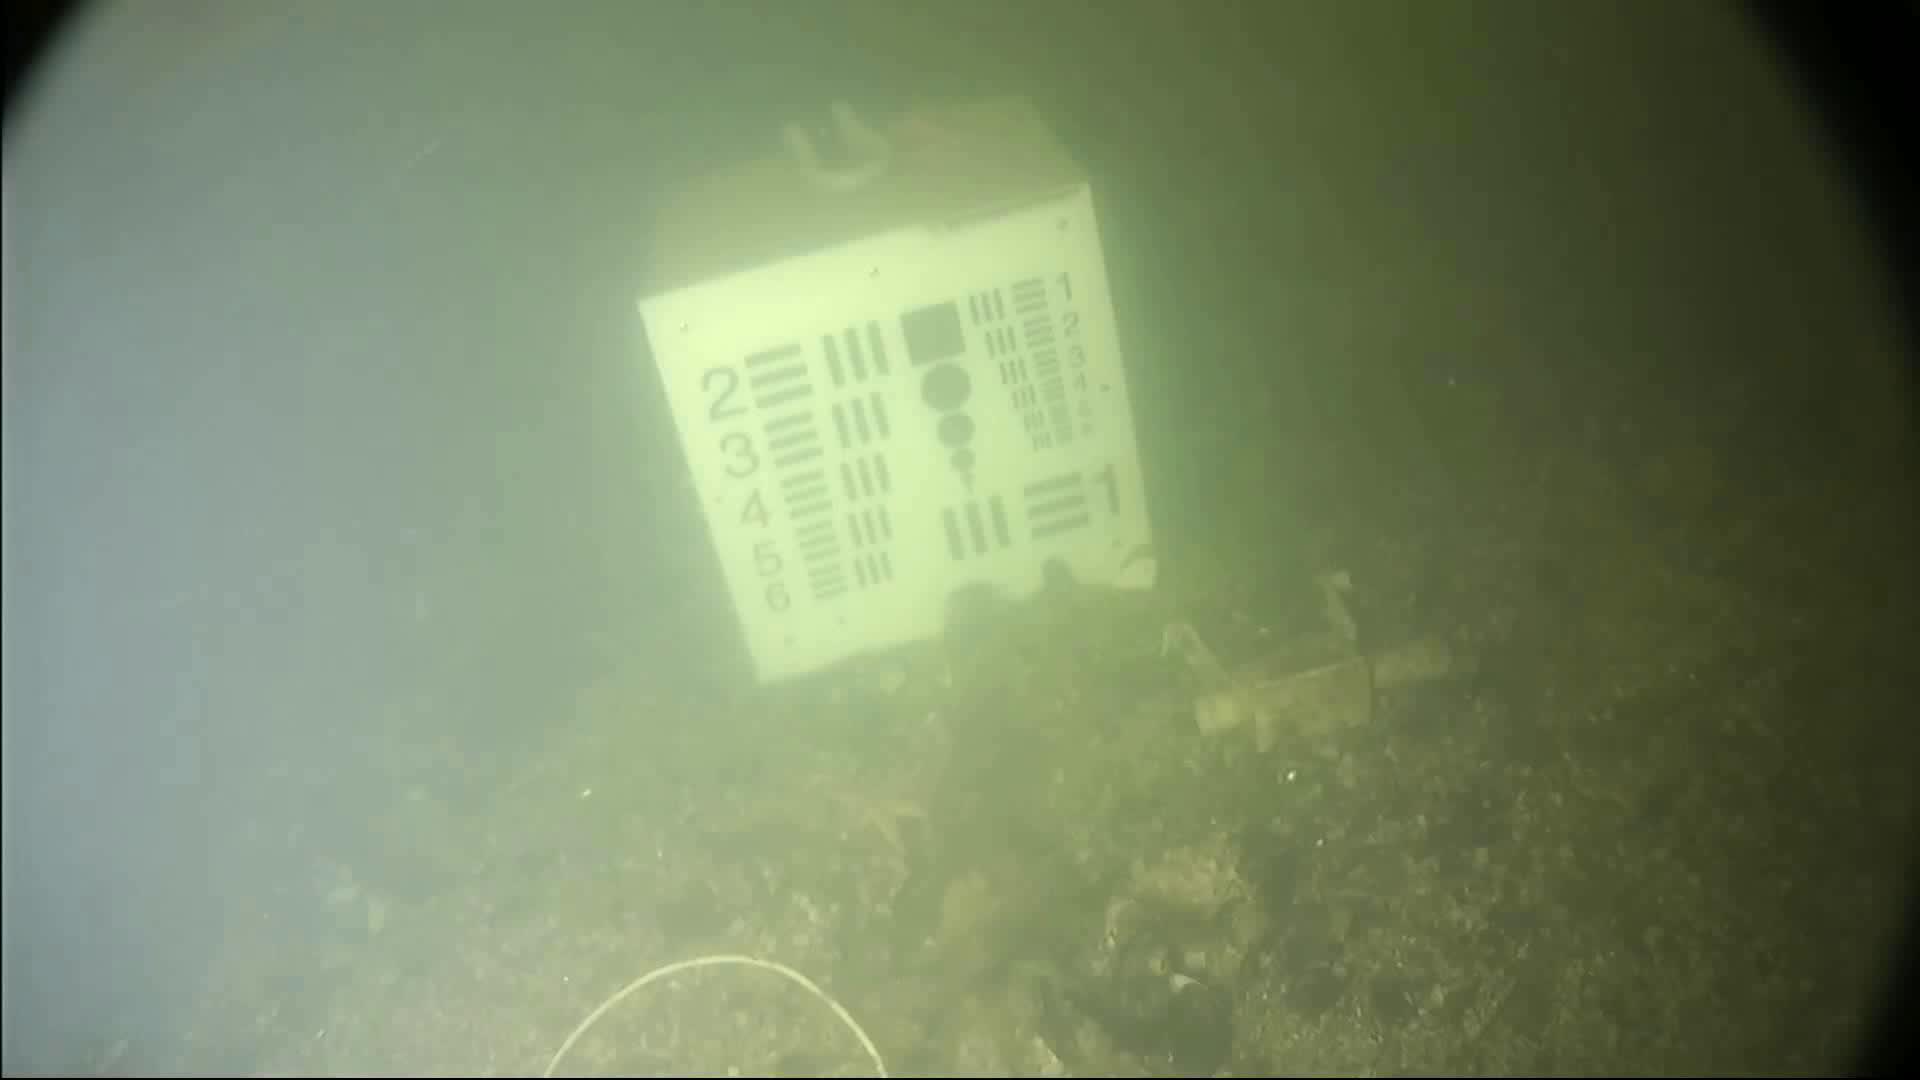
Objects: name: starfish